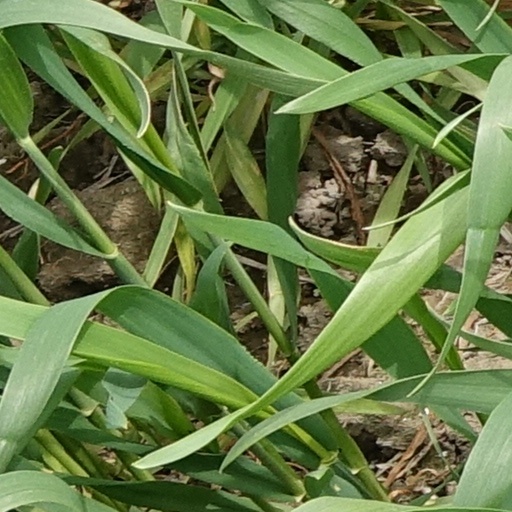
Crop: wheat